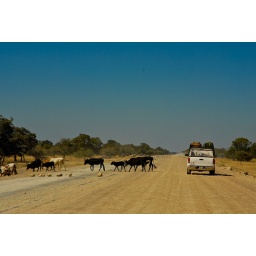
Avoiding animals on the road in Angola